IHI Corporation XF9

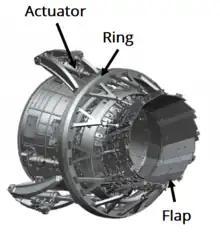
Thrust vectoring nozzle XVN3-1

In addition, a research to demonstrate thrust vectoring control and its failure handling technology is conducted from 2016 to 2020 in parallel with development of the engine. This research is aimed at achieving higher maneuverability and smaller control surfaces favorable to stealth aircraft. For the XF9-1, the XVN3-1 three-dimensional thrust vectoring nozzle is available, which can deflect thrust up to 20 degrees in all circumference directions.